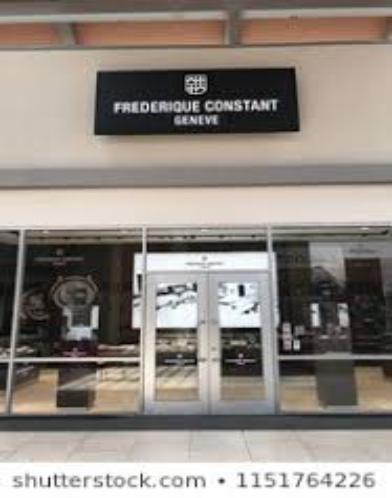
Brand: frederique constant
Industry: Electronic